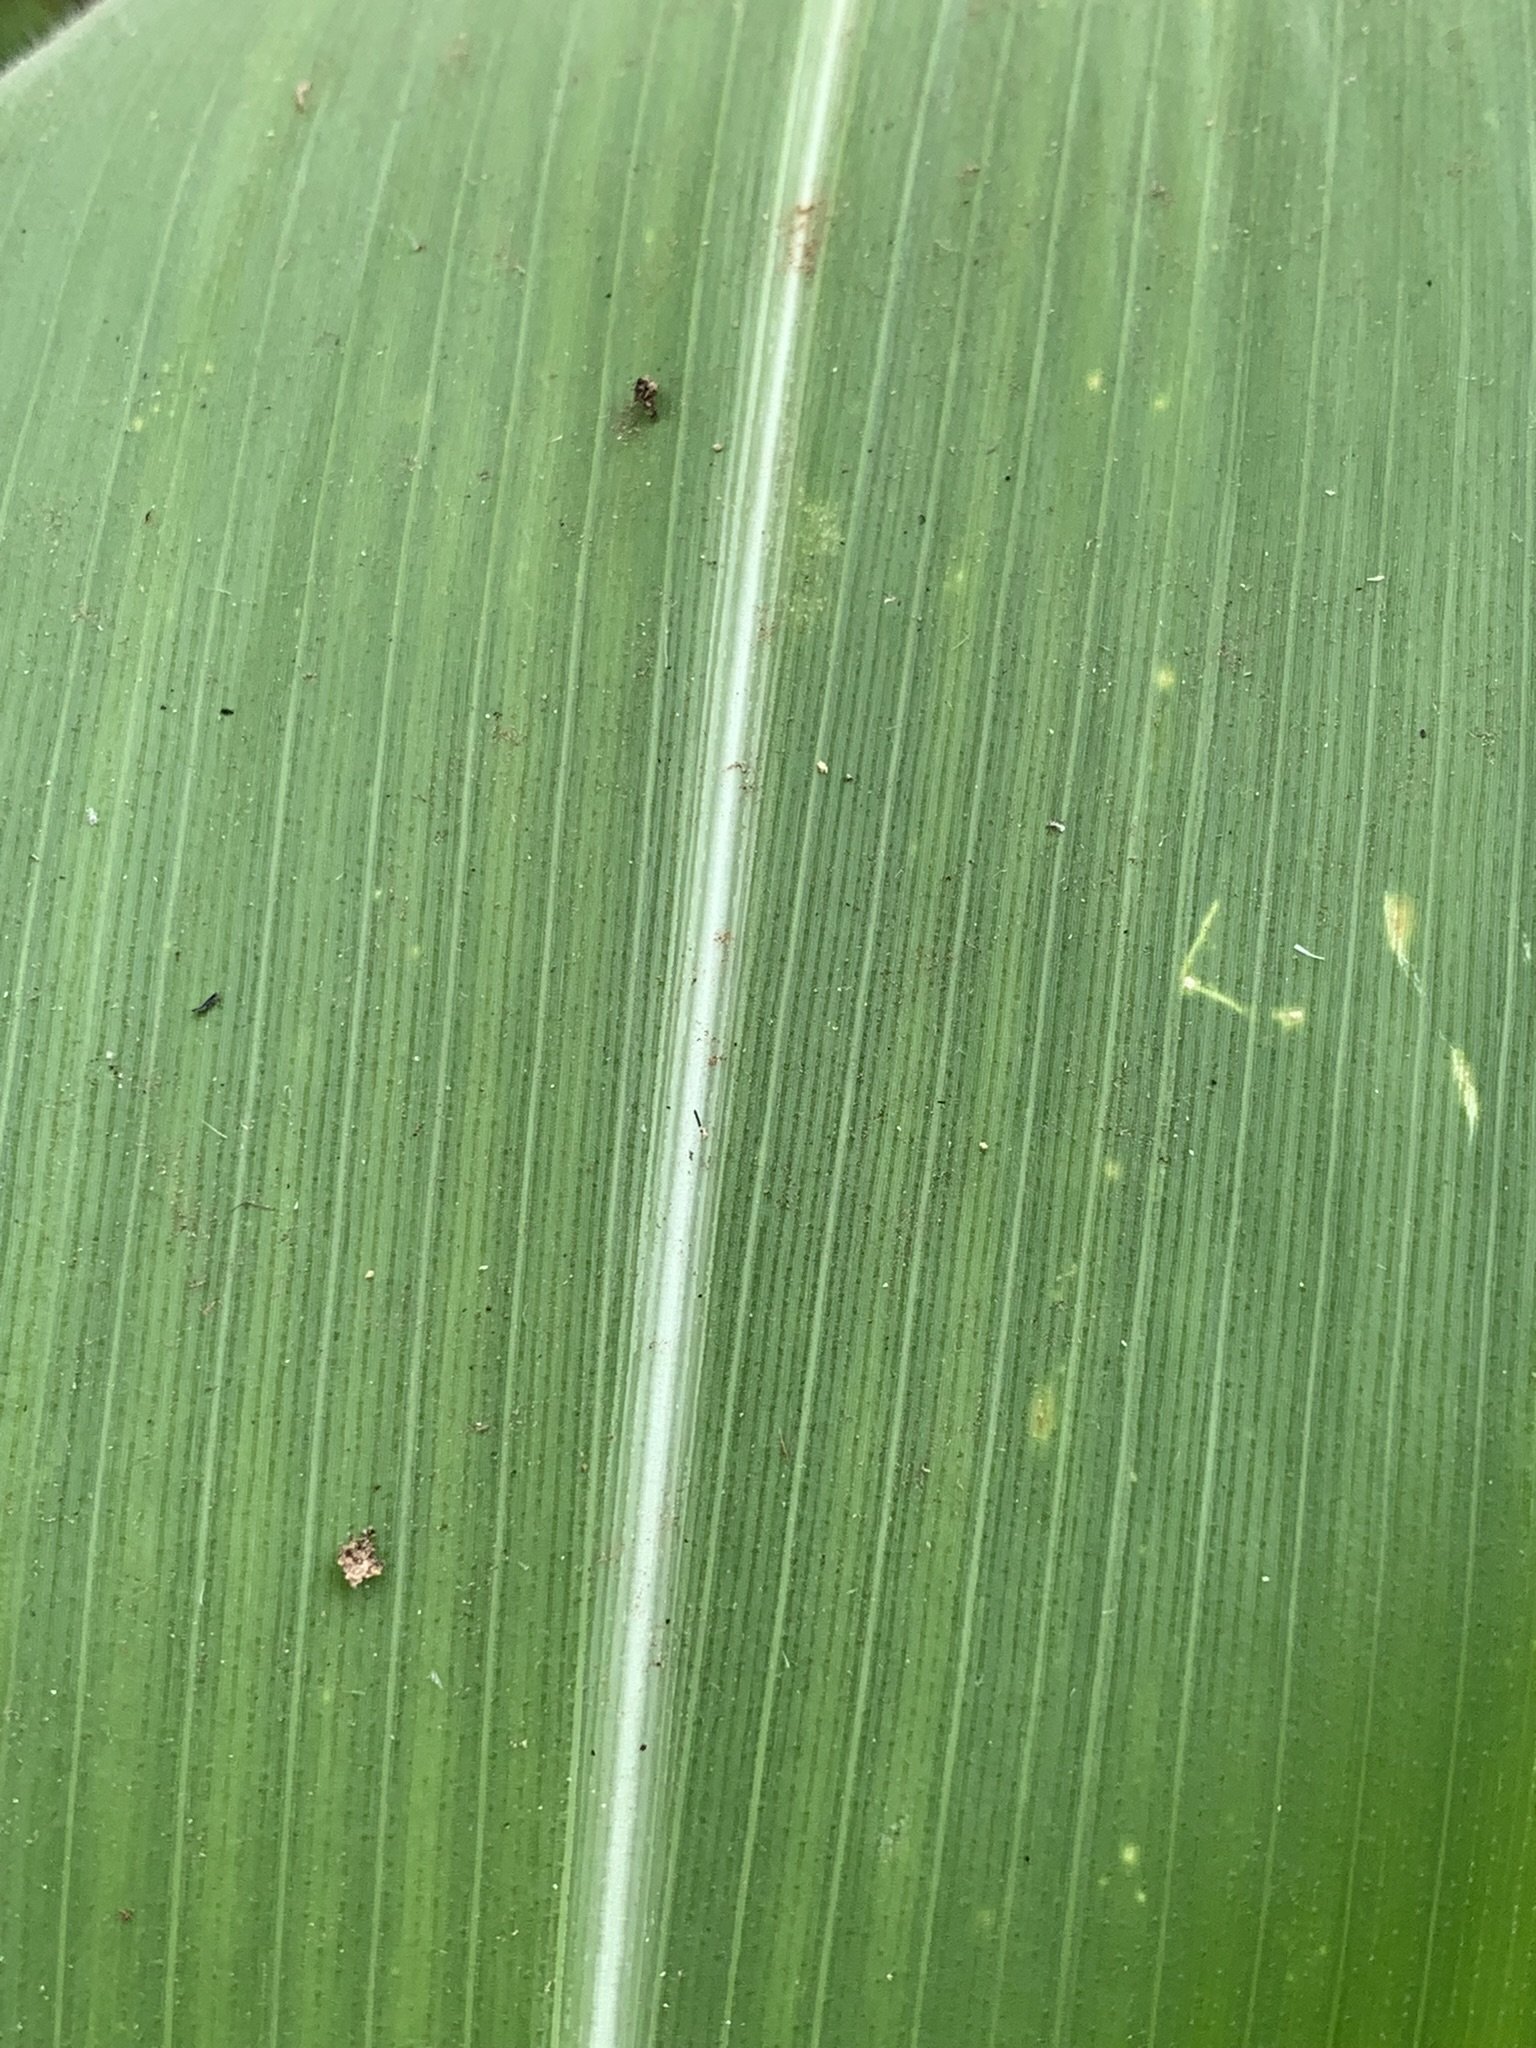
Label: Healthy